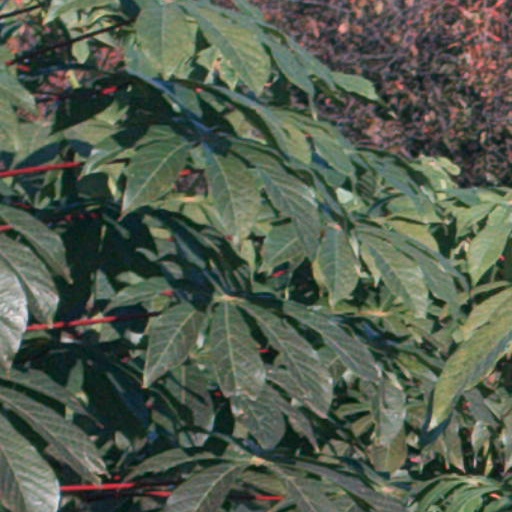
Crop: cassava